Answer in natural language. How many Paintings are visible in the scene? Choose between the following options: 3, 4, 4, 5 or 0
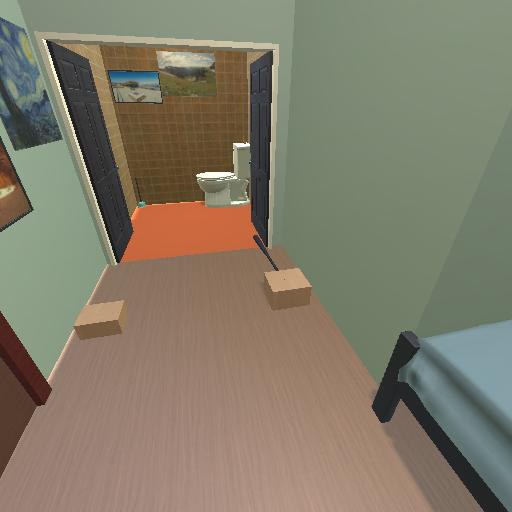
<answer>4</answer>